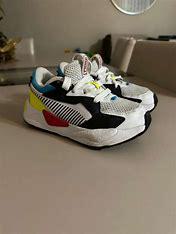
Brand: Puma
Model: 30